Levi B. Kaler

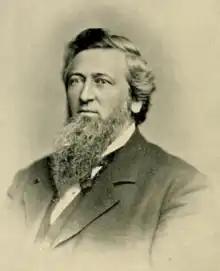
Kaler in a 1893 publication

Levi B. Kaler (January 26, 1828 – September 1, 1906) was an American politician and businessman from Pennsylvania. He served as a member of the Pennsylvania House of Representatives, representing Chester County from 1885 to 1886.